Deutsche Bank Center

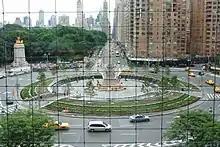
Columbus Circle, seen from the atrium

Within a year and a half of Time Warner Center's opening, the hotel and some of the shopping mall's retail spaces were relatively successful. However, several restaurateurs had already closed their operations in the building or were in the process of doing so. The property had the highest-listed market value in New York City, $1.1 billion, in 2006. The building's last condominium was sold that March. By that time, a monthly parking pass alone ran from $550 to $600, more expensive than a one-bedroom residence in several Southern and Midwestern U.S. cities. Time Warner Center had become a popular destination by 2008; its presence had helped raise the value of surrounding properties by as much as 400 percent since 2004. Average condominium prices had risen 127 percent since the building's opening, with condos being listed at between $7 and $60 million.